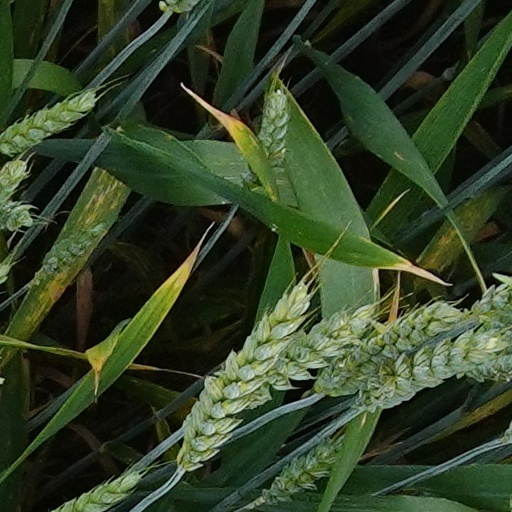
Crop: wheat